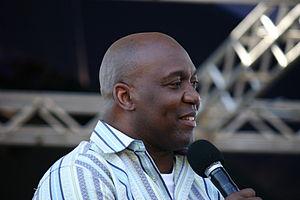
Thurman Thomas est un joueur américain de football américain, né le 16 mai 1966, qui a évolué au poste de running back, essentiellement avec les Bills de Buffalo.